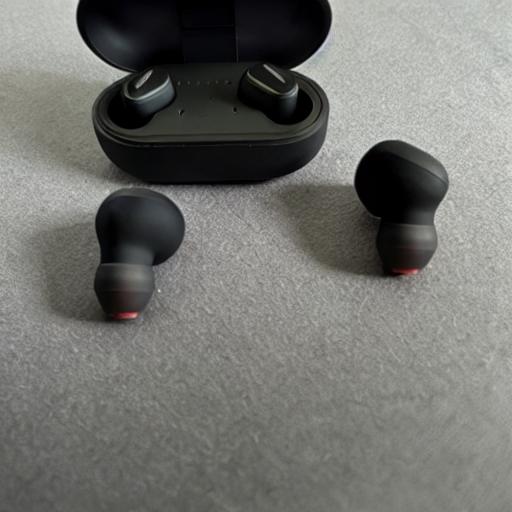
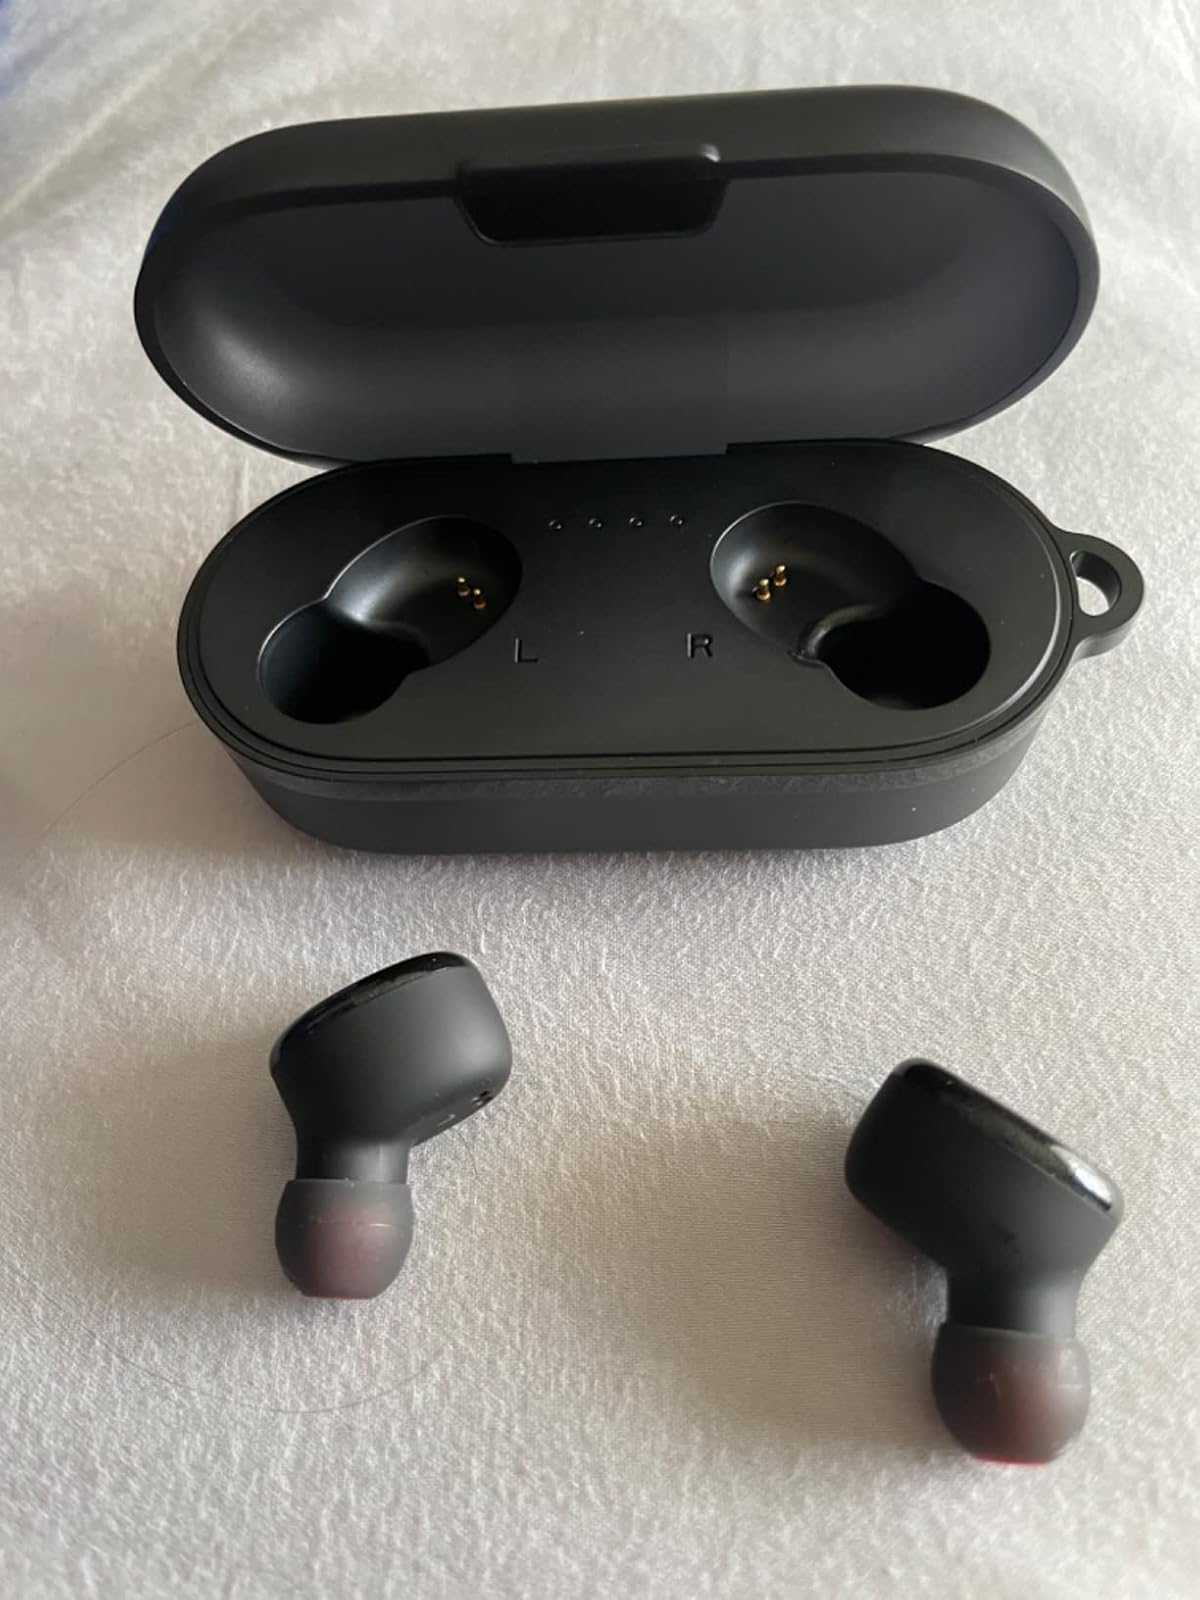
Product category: earbuds
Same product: no